Dhar

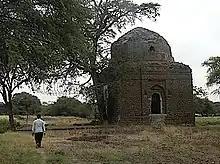
Tomb of Shaykh Zahīr al-Dīn Qādirī

The Lat Masjid, or 'Pillar Mosque', located to the south of the town, was built as the Jami' Mosque by Dilawar Khan in 1405. It derives its name from the iron pillar ("lāṭ" in Hindi), which lies in the immediate campus of the mosque.